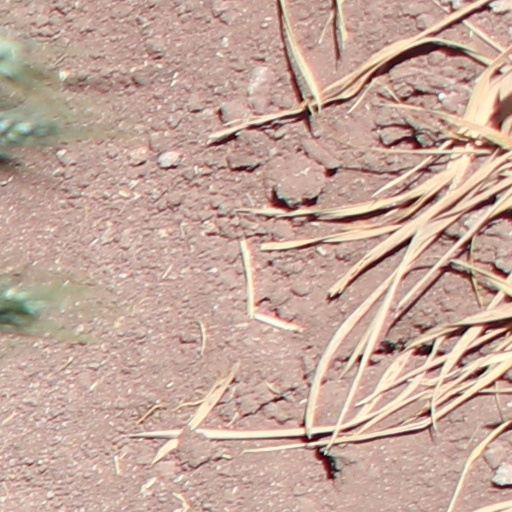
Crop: wheat